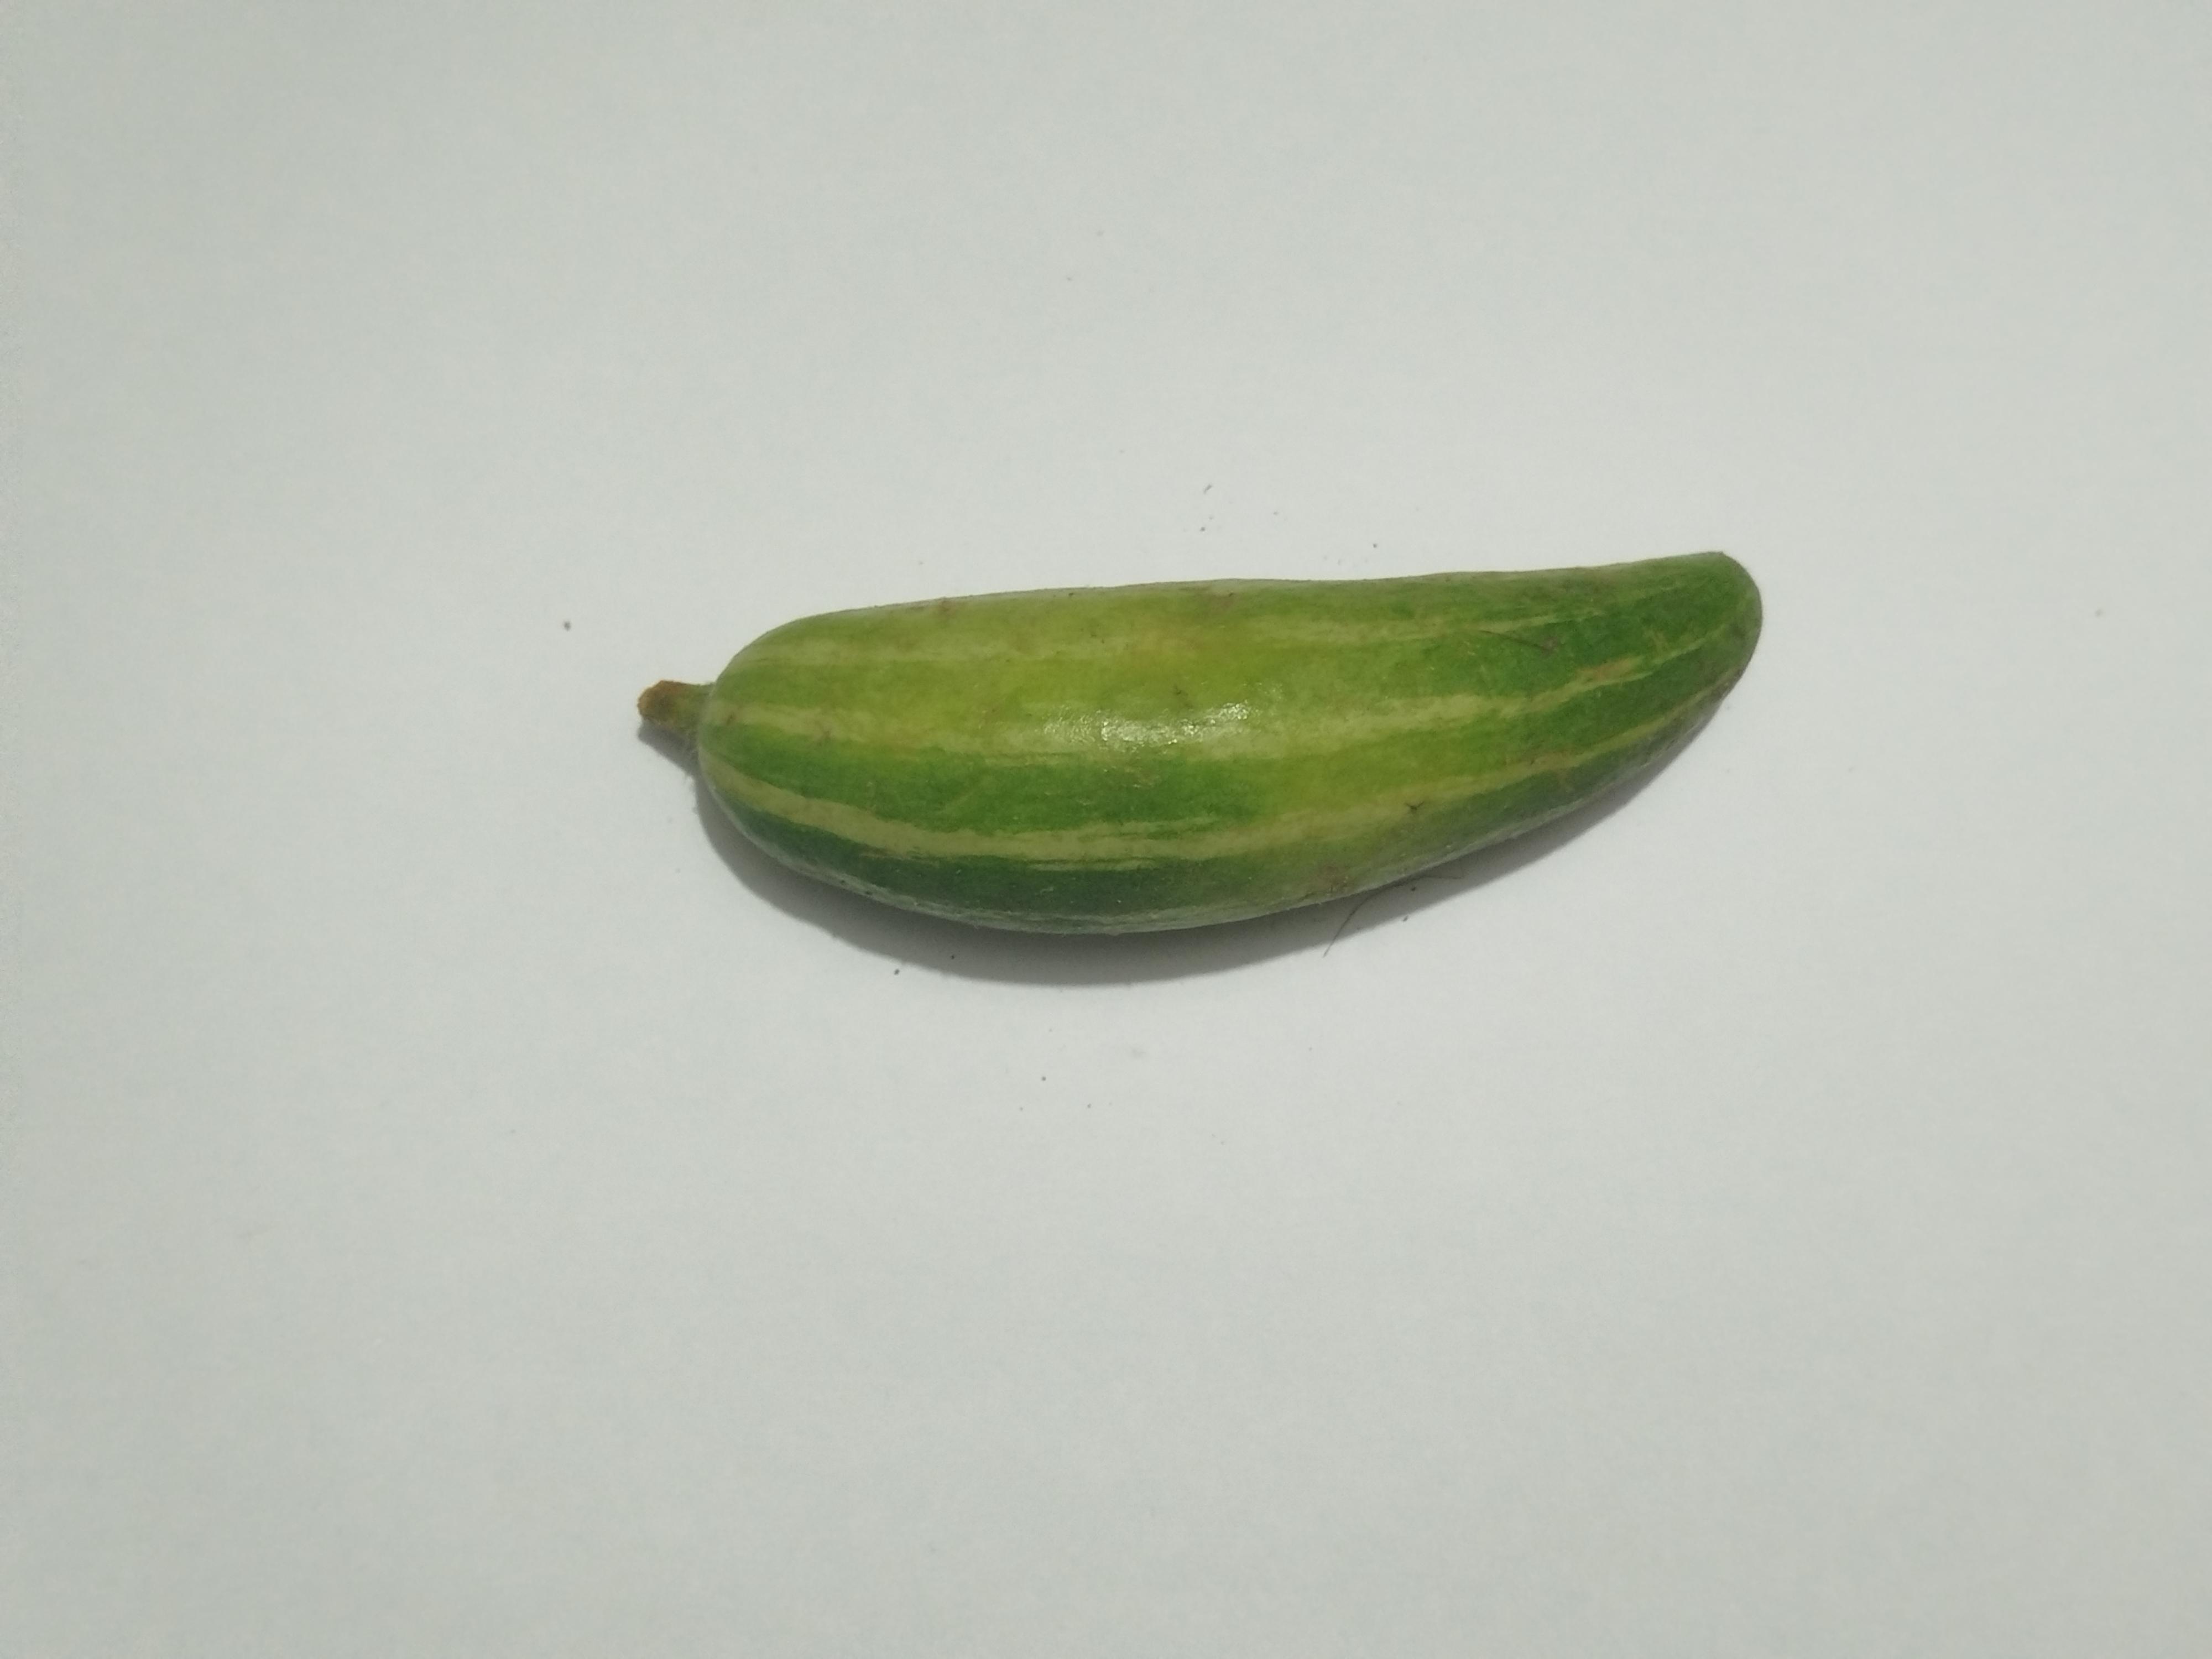
Label: Pointed gourd